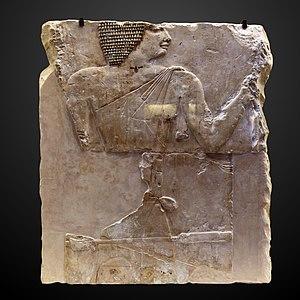
Rahotep, durant la IVᵉ dynastie est grand prêtre d'Héliopolis, général, ainsi que prince de Pe, une des villes saintes de l'Égypte antique.